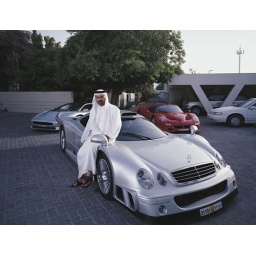
mohammed bin sulayem in his house with his lovely cars